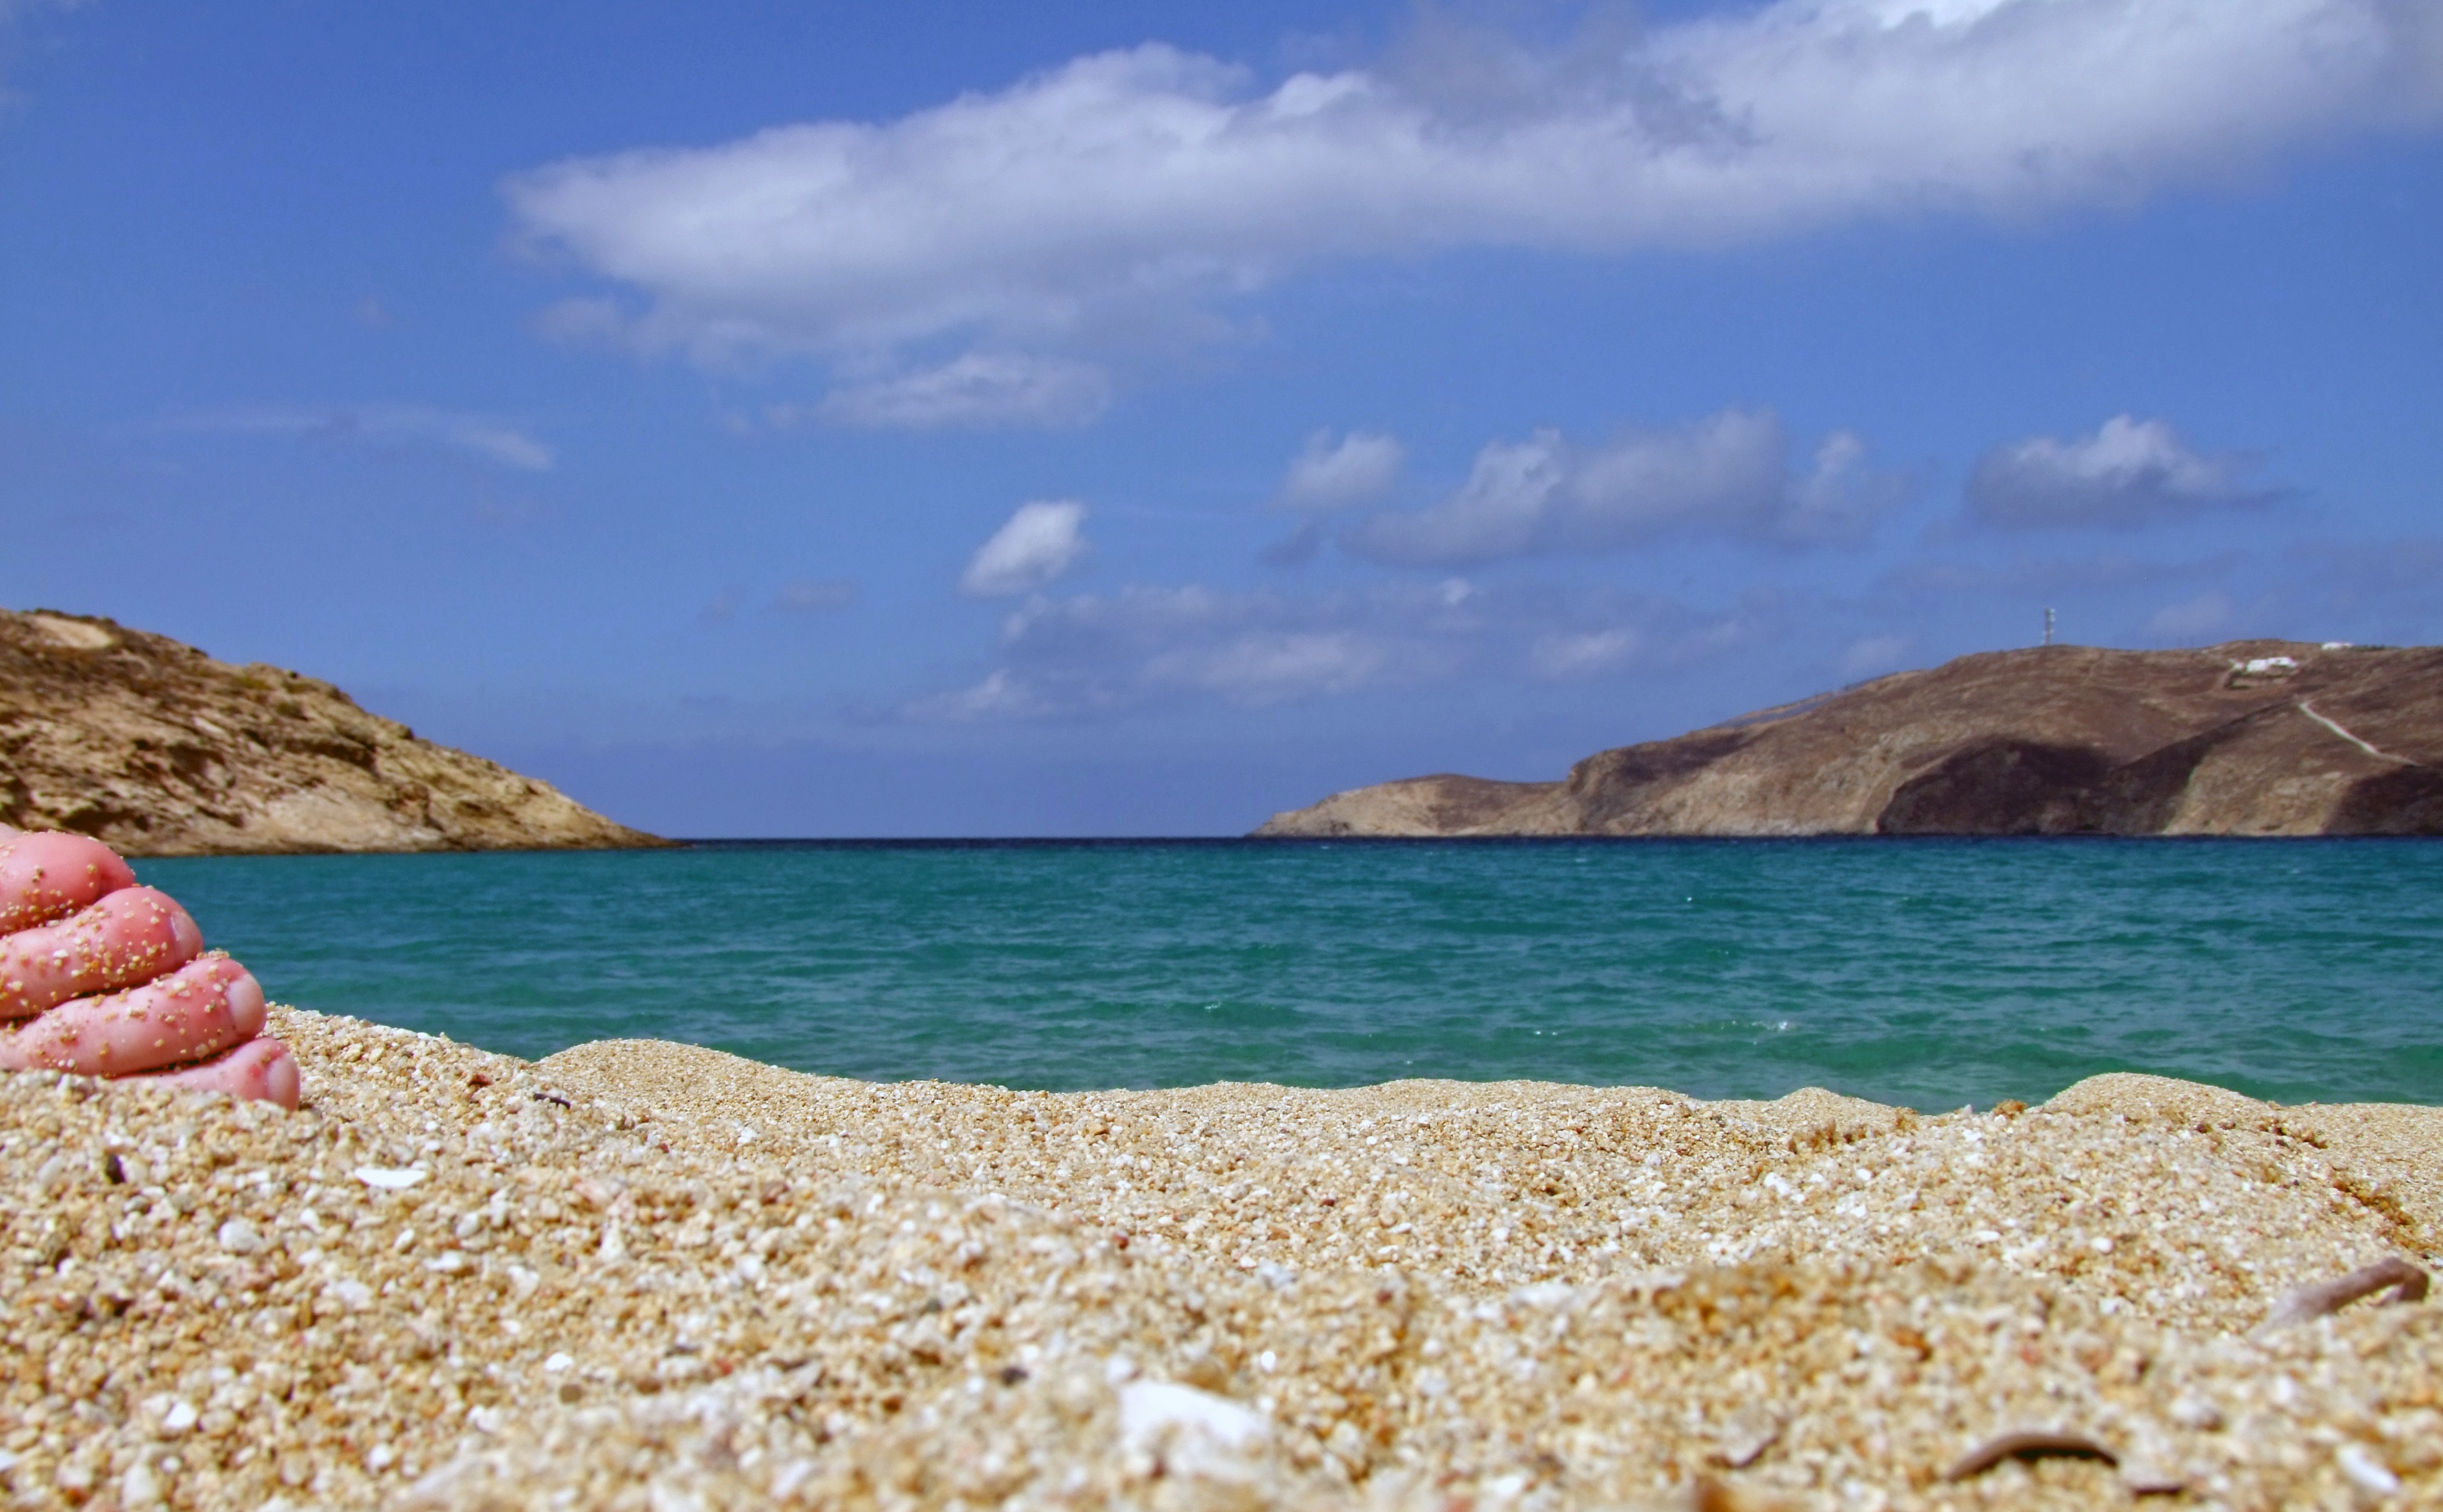
beach, sea, coast, sand, rock, ocean, horizon, sky, shore, vacation, cliff, cove, inlet, relax, foot, holiday, bay, island, rest, leisure, terrain, body of water, greece, mykonos, ten, booked, cape, cyclades, aegean sea